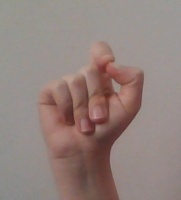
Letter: fa